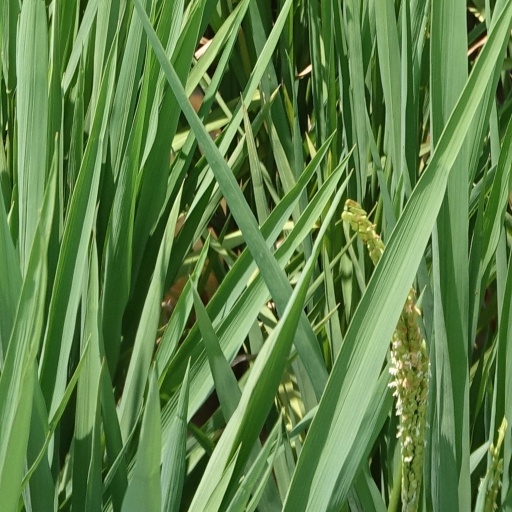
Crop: rice